Tearaway (video game)

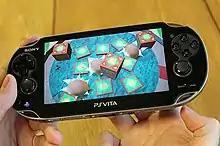
Players use the rear touch panel to give the effect of pushing their fingers through the game world.

"Tearaway" is a third-person platform game which utilises almost all of the PlayStation Vita's features in some way. In one example demonstrated in the game's announce trailer, the player encounters an elk who needs a new skin. The player is able to take a picture using the PS Vita's camera and have it applied to the papercraft animal. In a gameplay demo at Gamescom, Media Molecule demonstrated how the player is also able to use the PS Vita's rear touch panel to effectively push their fingers up through the ground to interact with enemies and the environment. The player is also capable of customizing Iota or Atoi by drawing designs on virtual paper, cutting them out, and applying them to their character. In another part of the demo, the player draws on the touchscreen with their finger to cut-out a paper crown for a character in the game. The player can use an in-game camera to collect various papercraft designs, and can assist non-player characters in exchange for confetti, the game's currency.